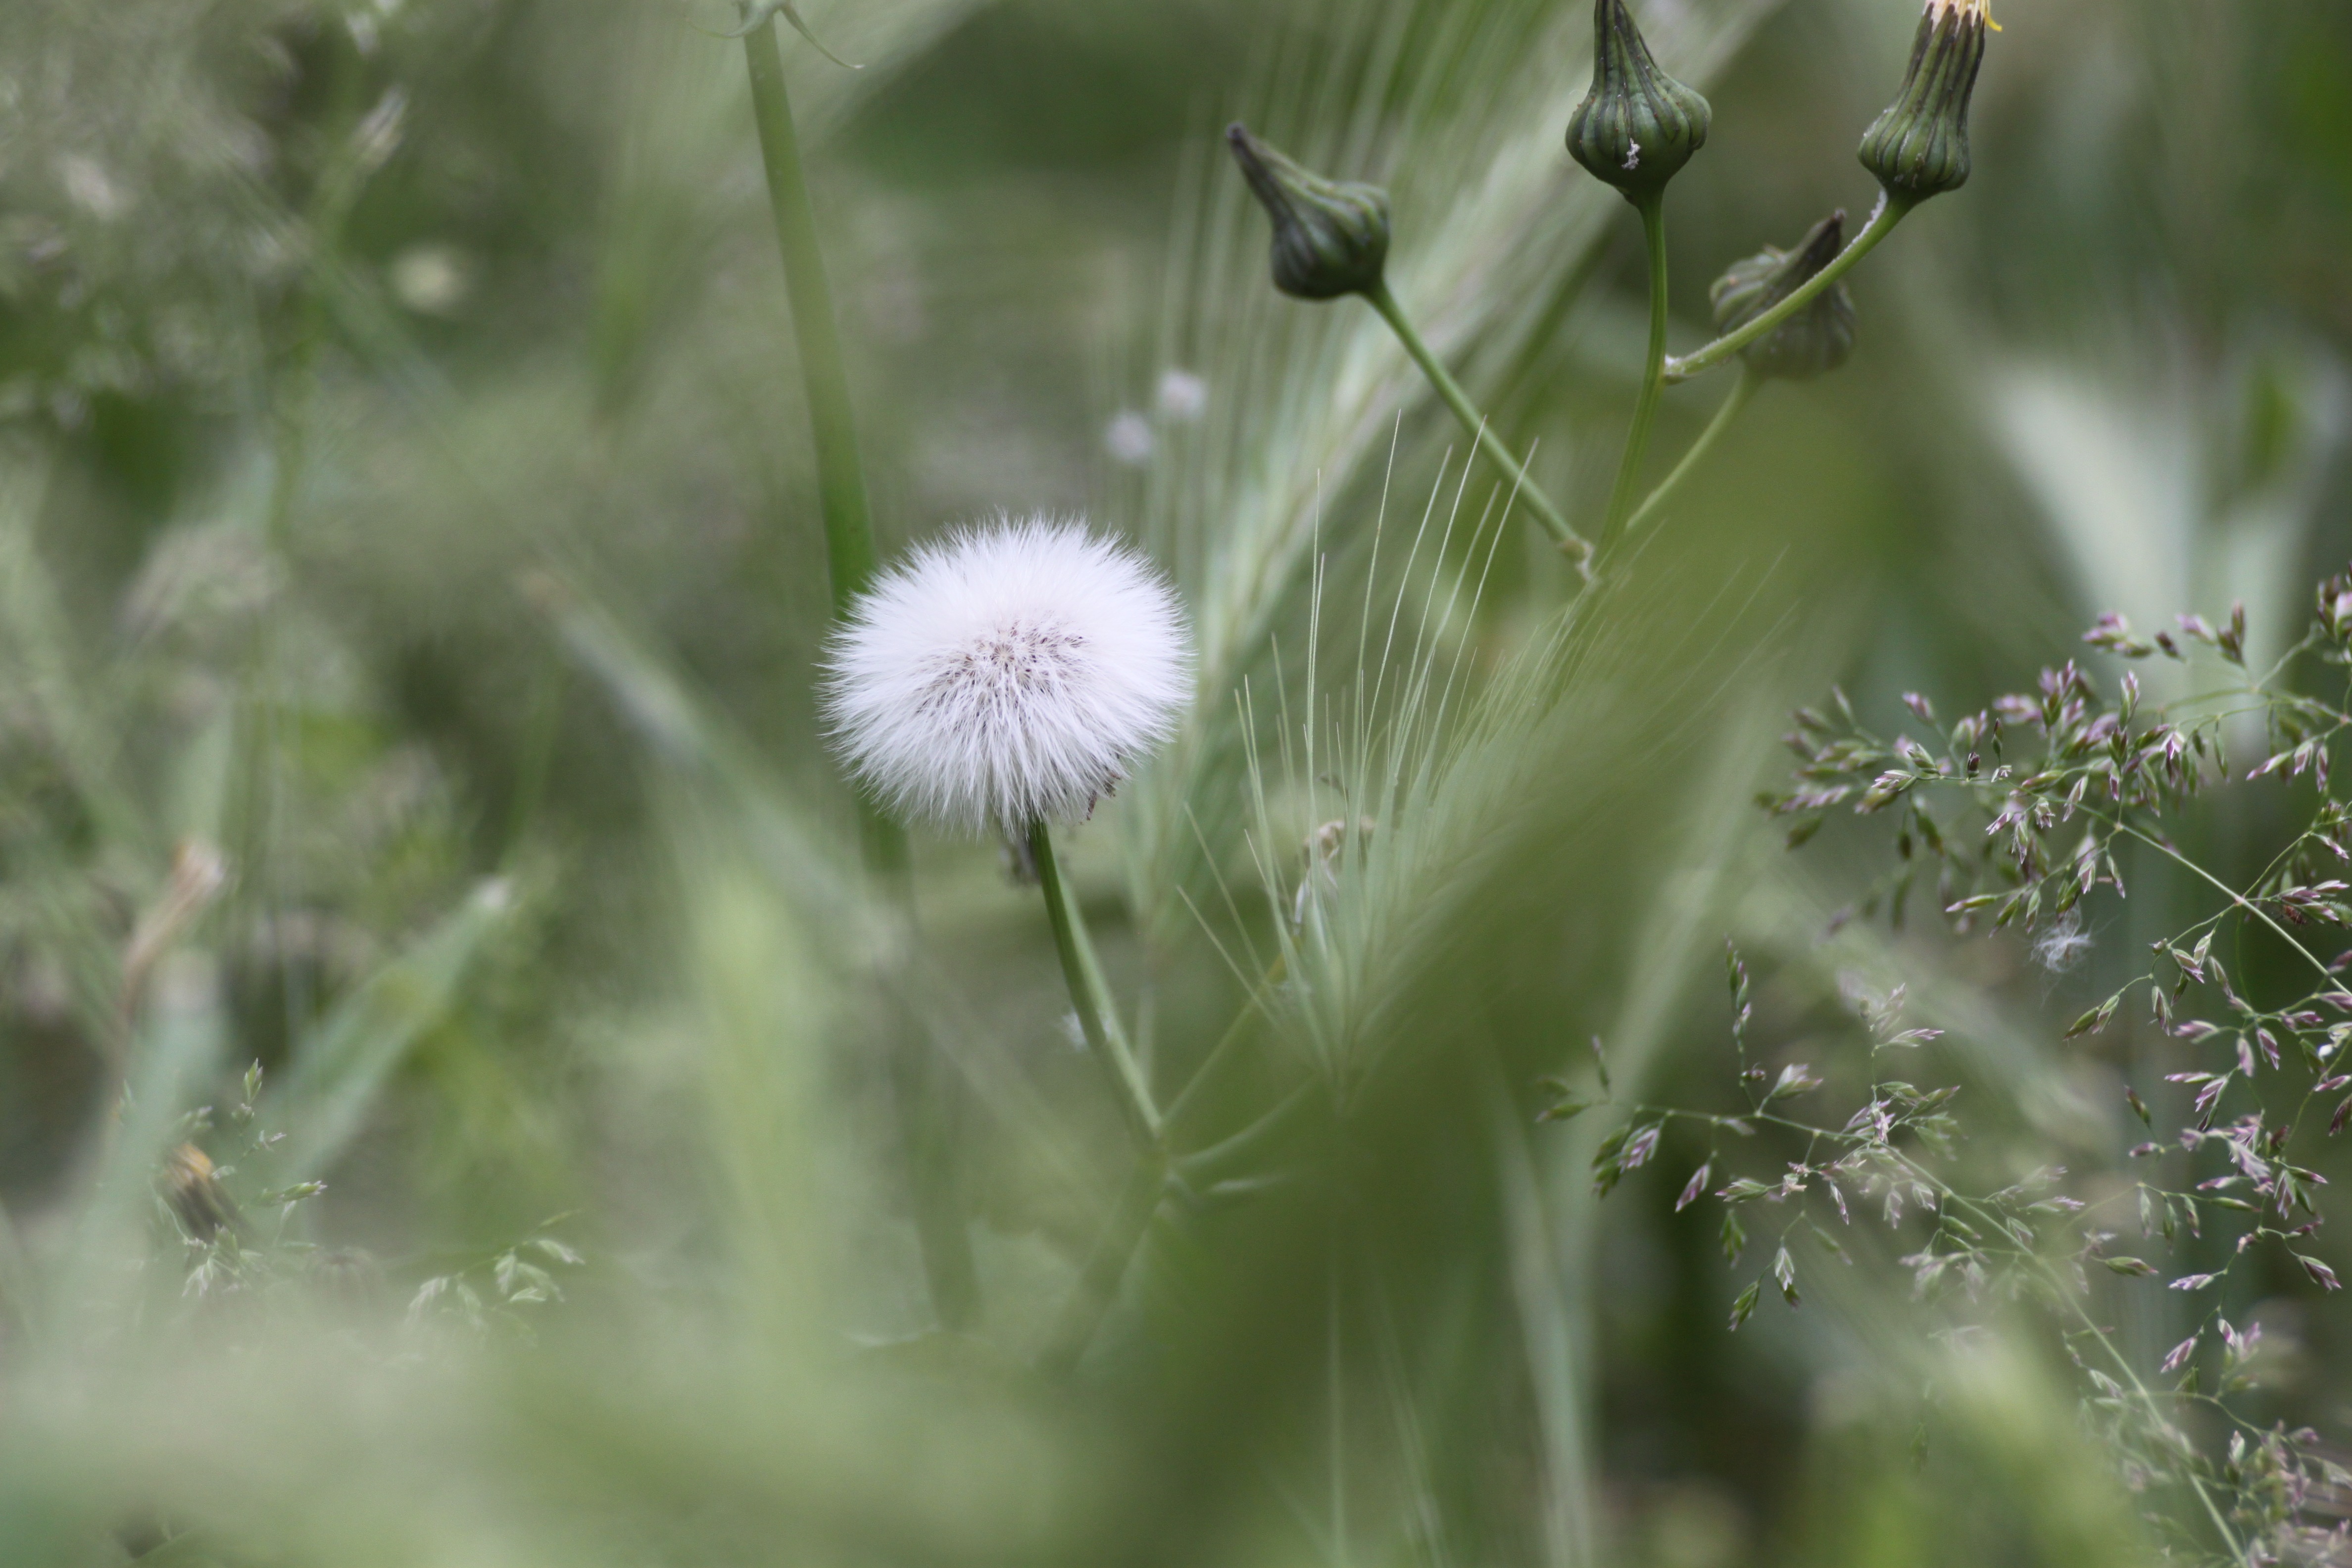
nature, grass, plant, meadow, dandelion, prairie, flower, green, macro, botany, flora, wildflower, thistle, macro photography, flowering plant, daisy family, grass family, plant stem, land plant